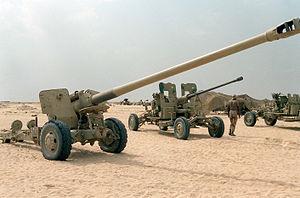
L'armée égyptienne est l'ensemble des forces militaires terrestres de l'Égypte, l'une des quatre branches des Forces armées égyptiennes.